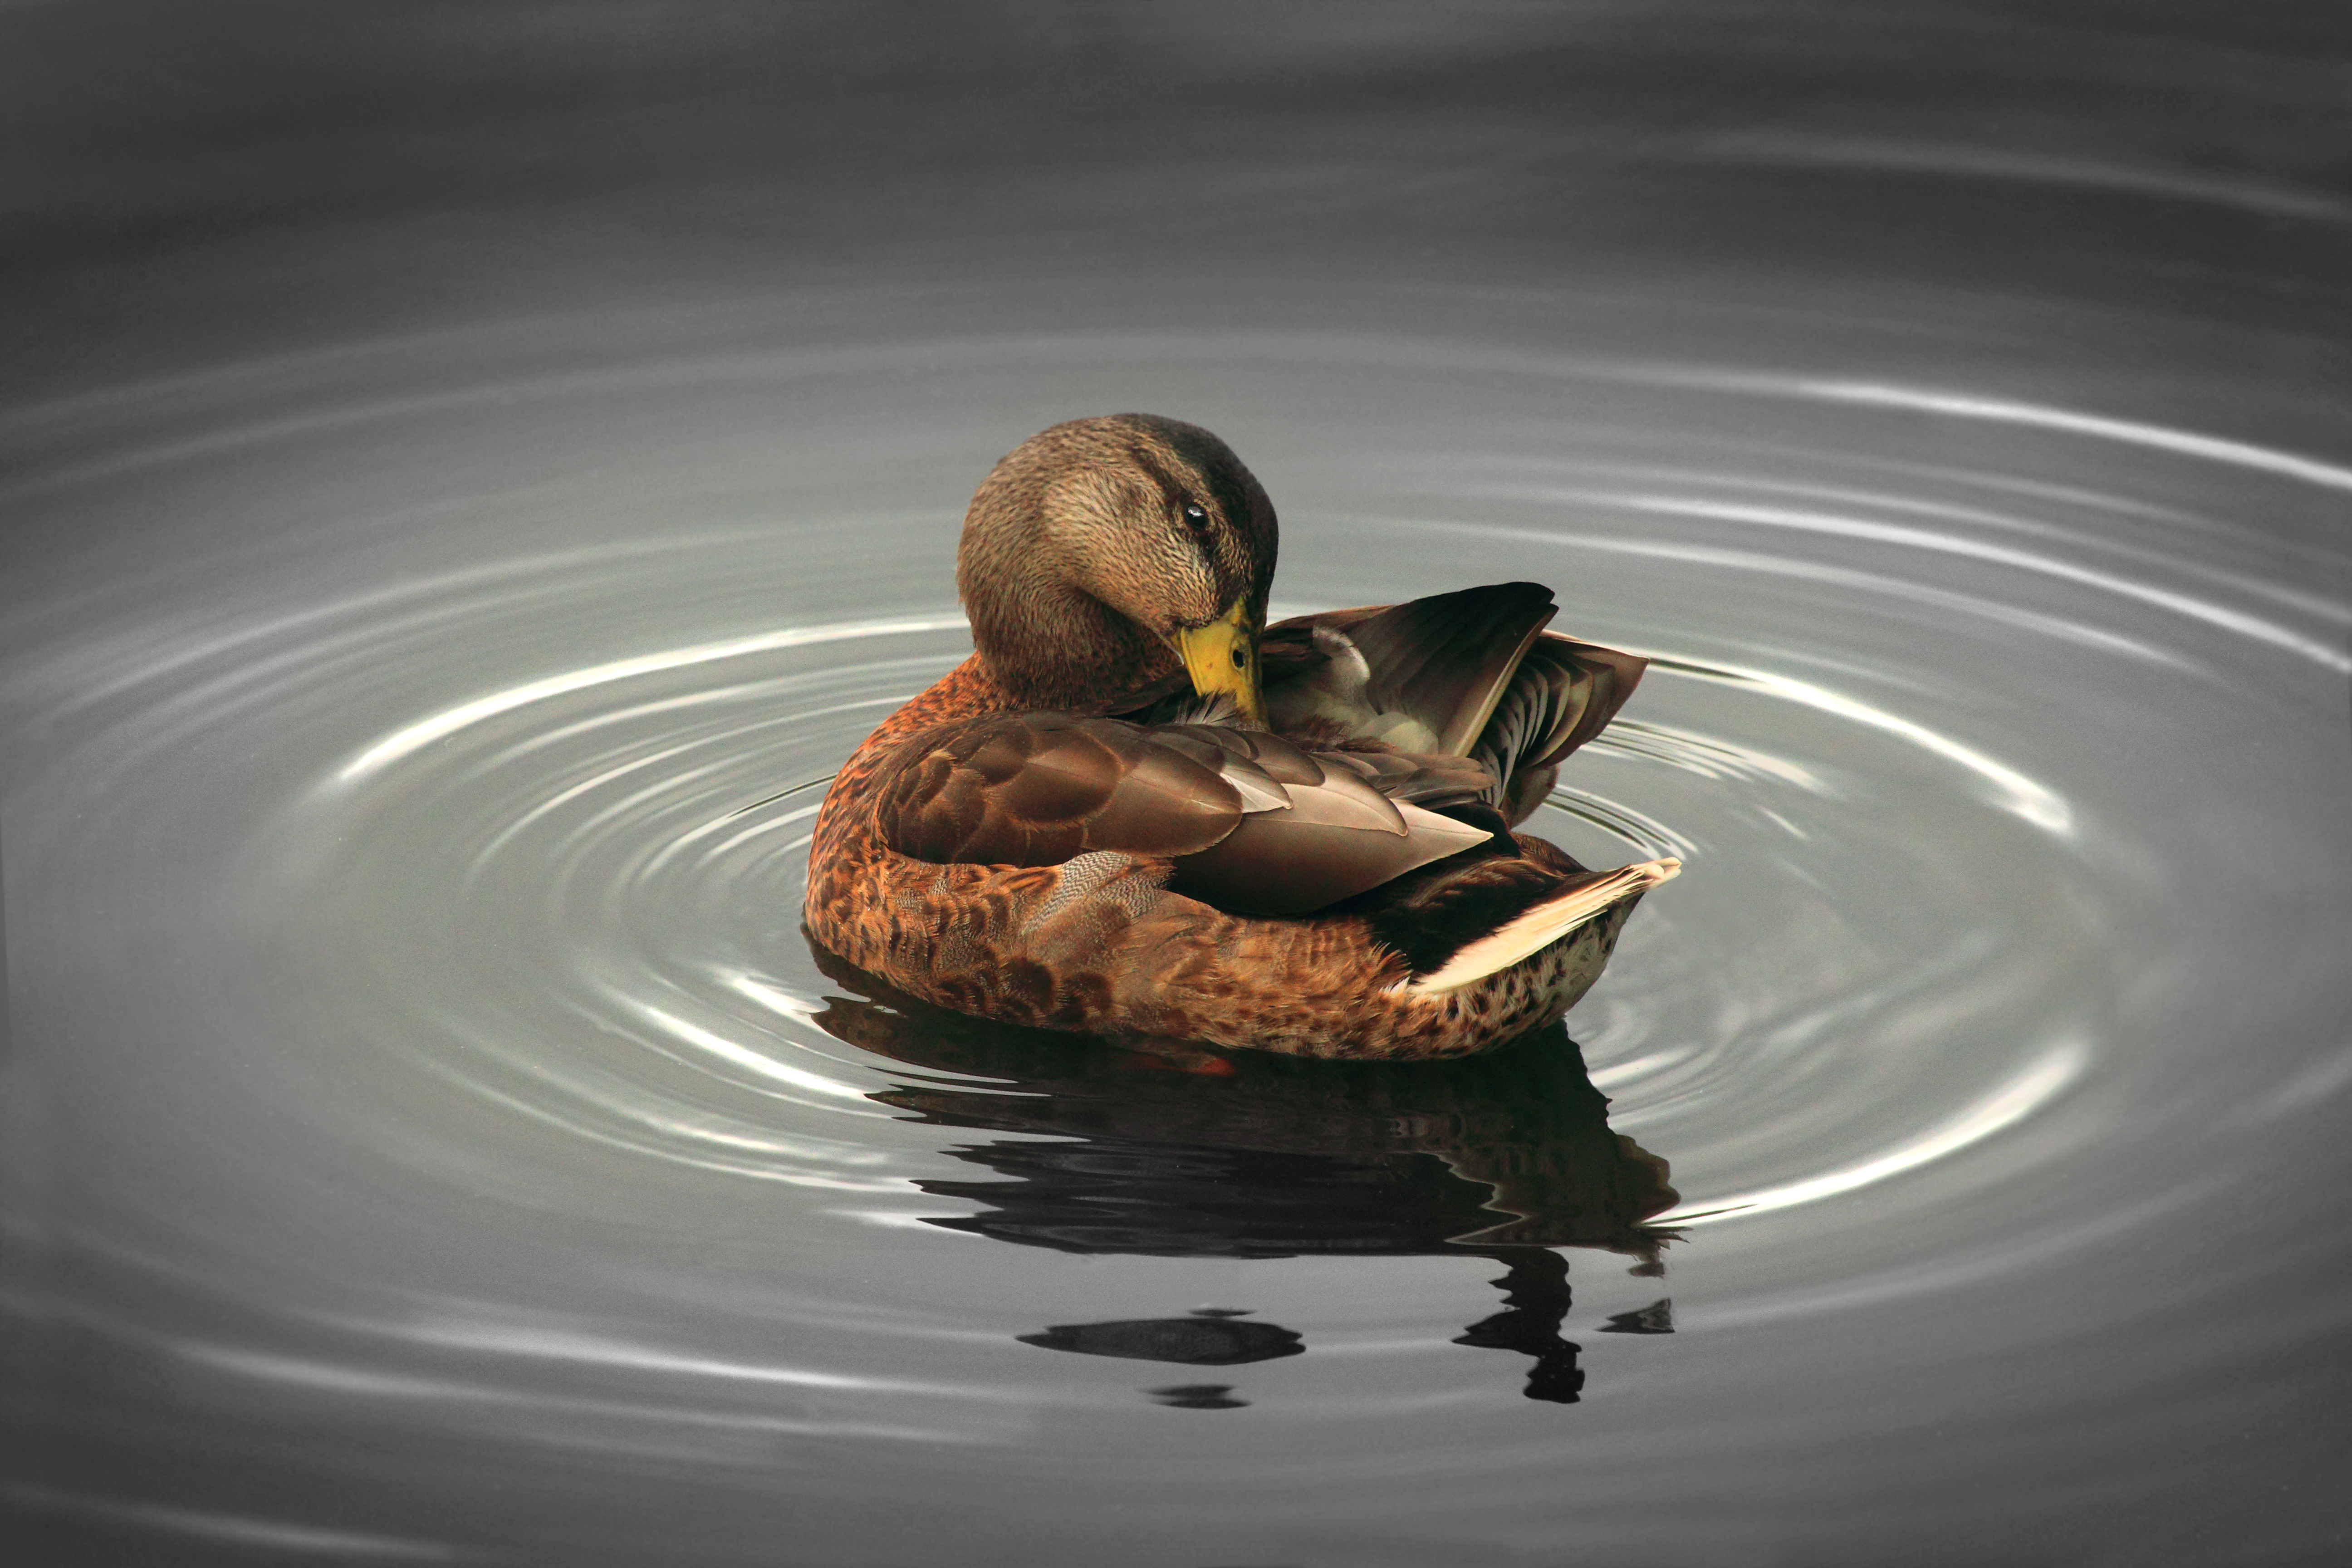
bird, wing, reflection, beak, poultry, duck, vertebrate, waterfowl, water bird, mallard, ducks geese and swans